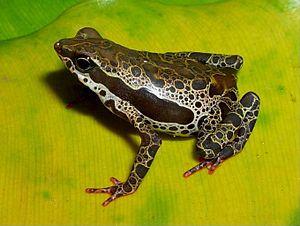
Atelopus spumarius est une espèce d'amphibiens de la famille des Bufonidae.